Little Crow

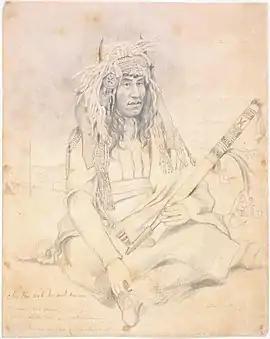
Little Crow (1851) portrait drawn by Frank Blackwell Mayer at Traverse des Sioux, where both men were observers

In 1851, Little Crow played a pivotal role in negotiating the Treaty of Mendota, which stated that the Mdewakanton and Wahpekute bands would receive US$1,410,000, most of which would be held in trust and paid in annuities, for ceding their lands to the U.S. government. The terms of the treaty required them to relocate to a reservation on either side of the Minnesota River. In 1858, he led the Mdewakanton-Wahpekute delegation to Washington, D.C., where Little Crow and other leaders were pressured into giving up the northern half of their remaining holdings along the Minnesota River, as part of a further land cession treaty.